Buschdorf

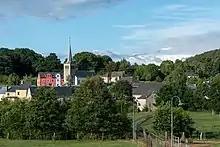

Buschdorf is a small town in the commune of Helperknapp, in western Luxembourg. , the town has a population of 594.